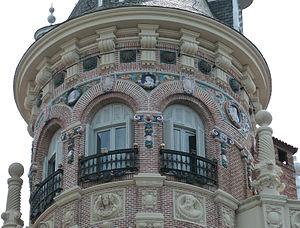
Daniel Zuloaga y Boneta est un céramiste et peintre espagnol. Parmi ses travaux les plus renommés, on compte les façades du Palacio de Velázquez ainsi que divers autres œuvres au Palais de cristal et à l'hôpital de Maudes.